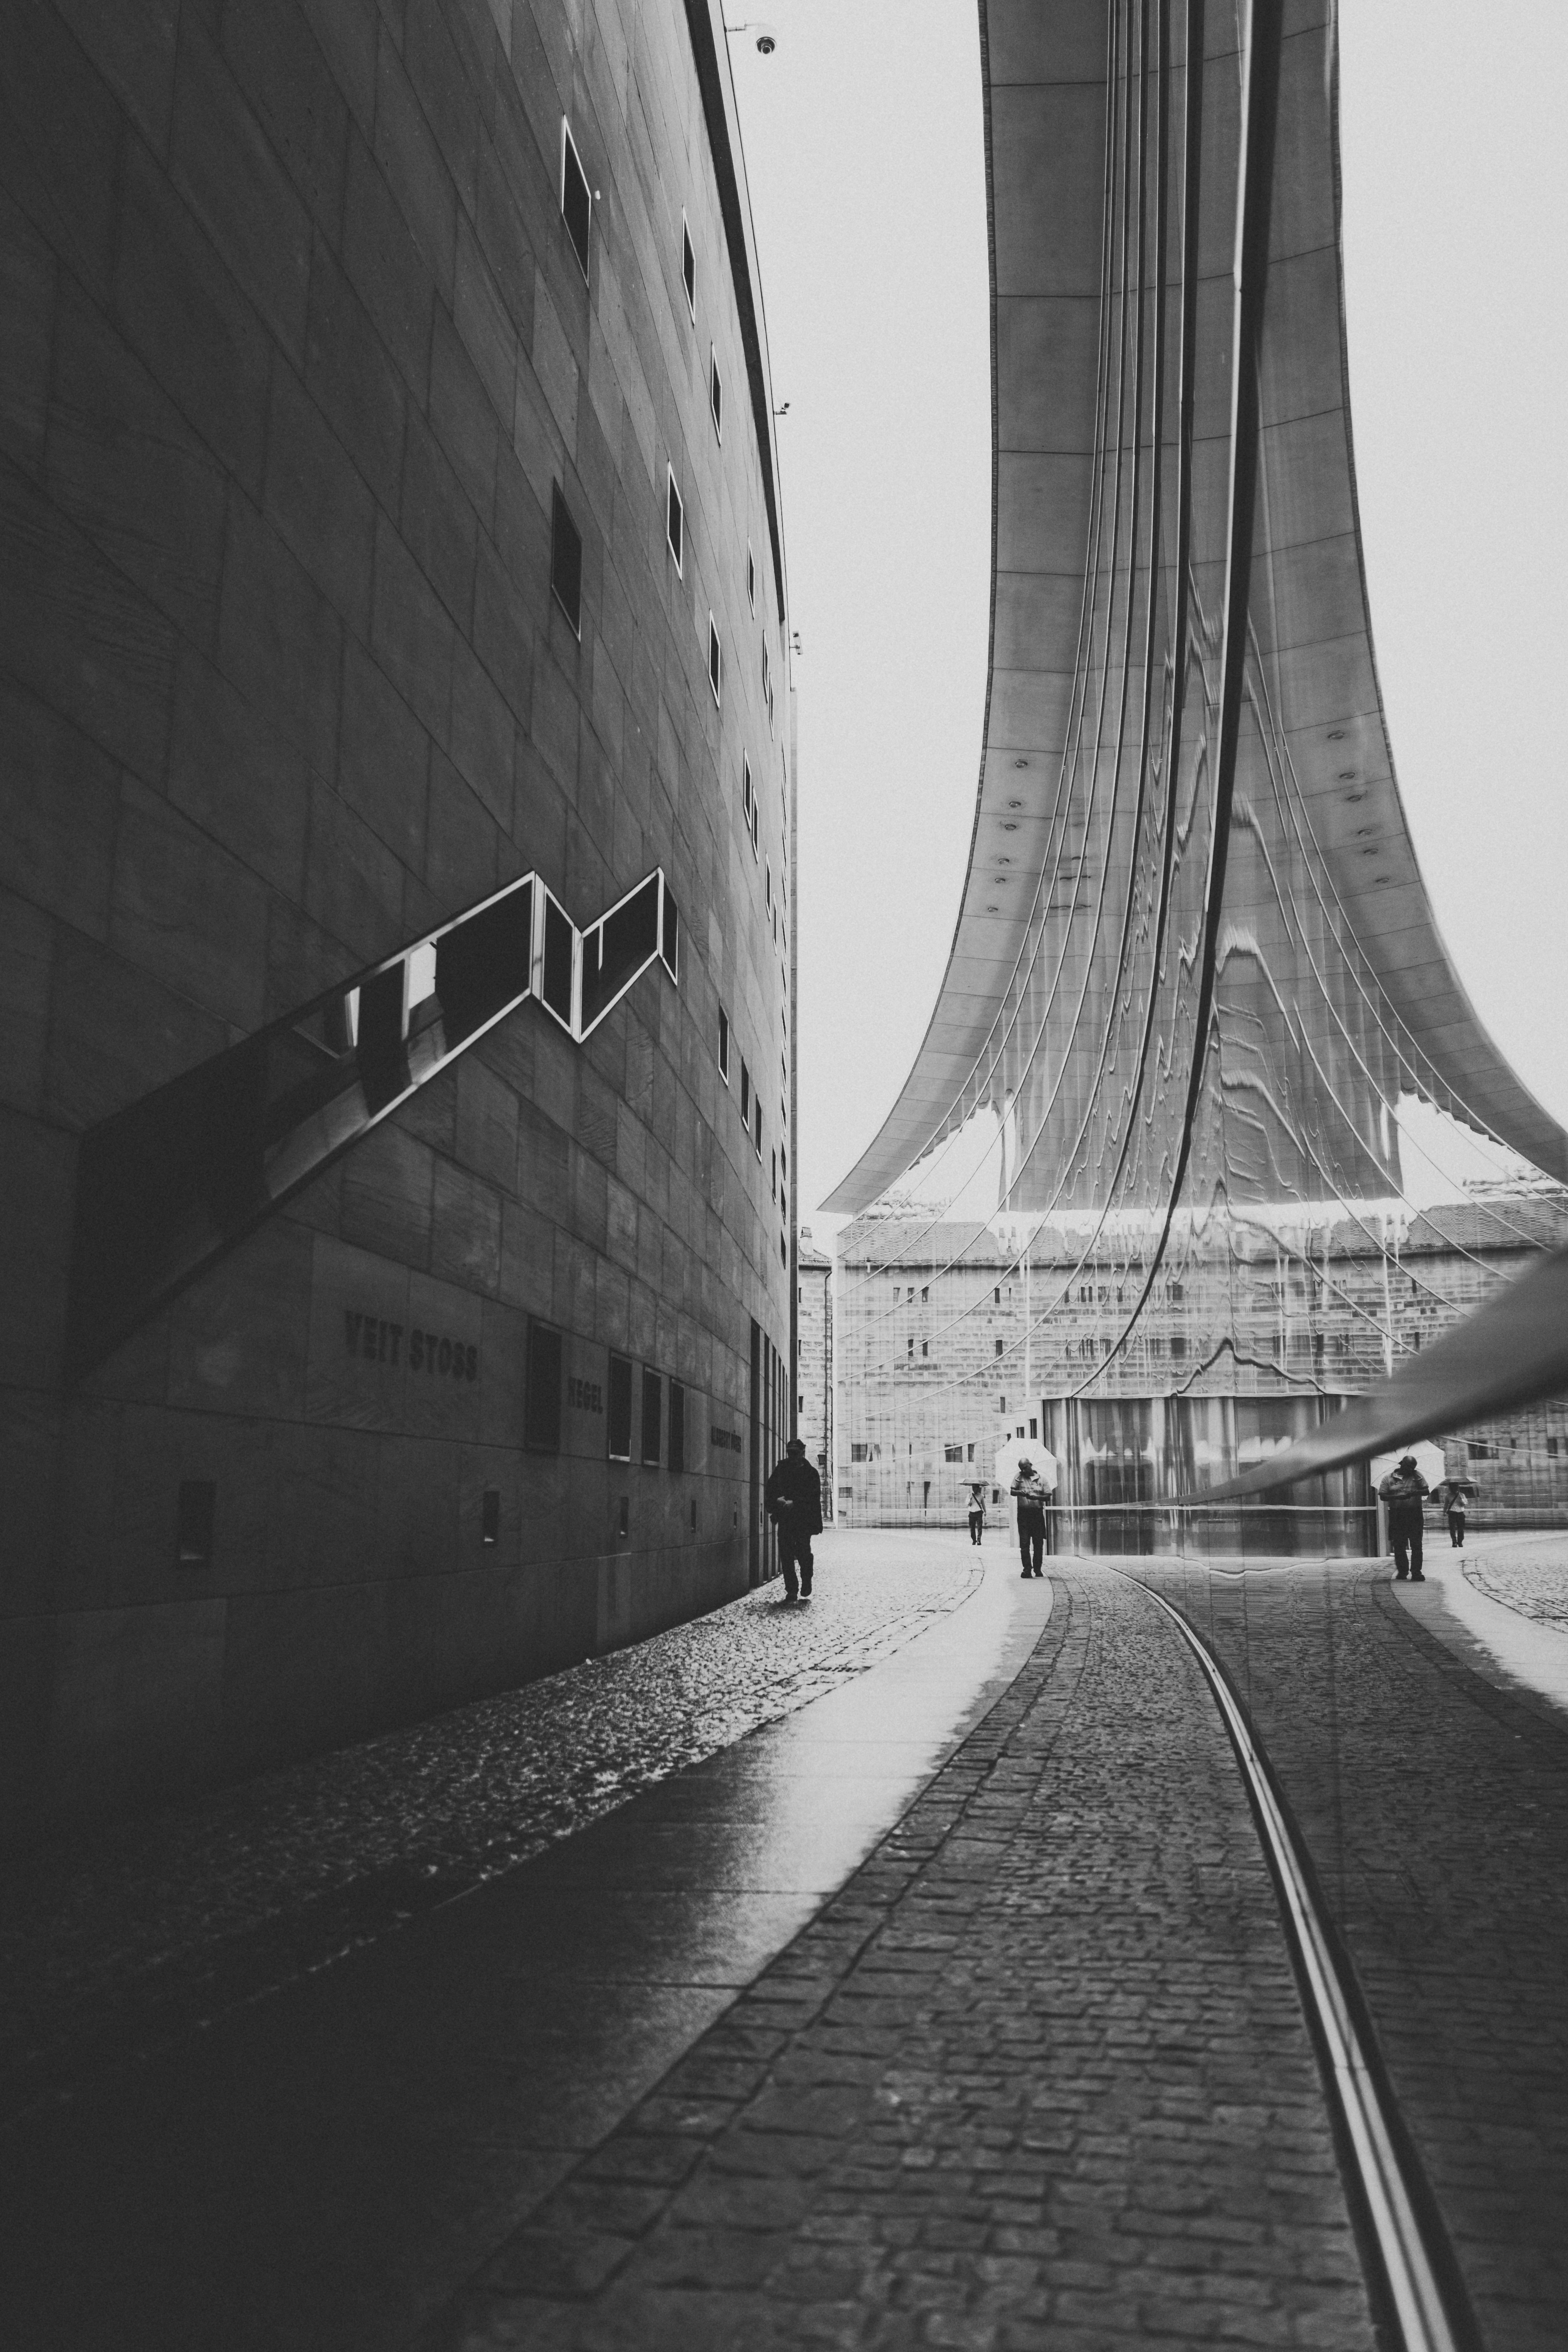
black and white, architecture, white, town, city, urban, line, vehicle, darkness, black, monochrome, modern, art, mono, dream, mirror, stadt, kunst, illusion, schwarzweiss, spiegelung, spiegel, shape, glas, monochrom, uncertain, architekture, monochrome photography